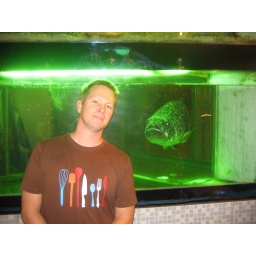
Andrew posing with a fish we met on the walk home after our first night in Saigon